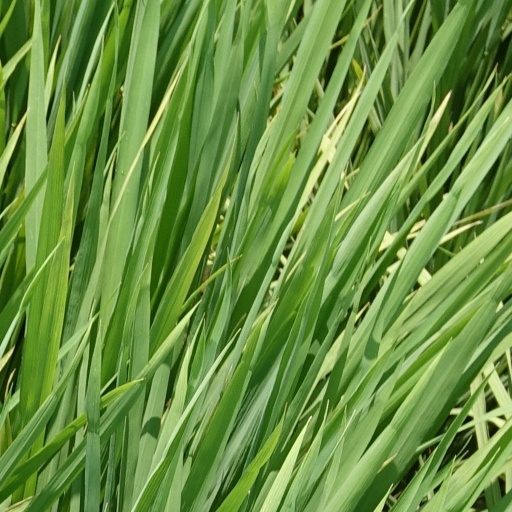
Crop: rice